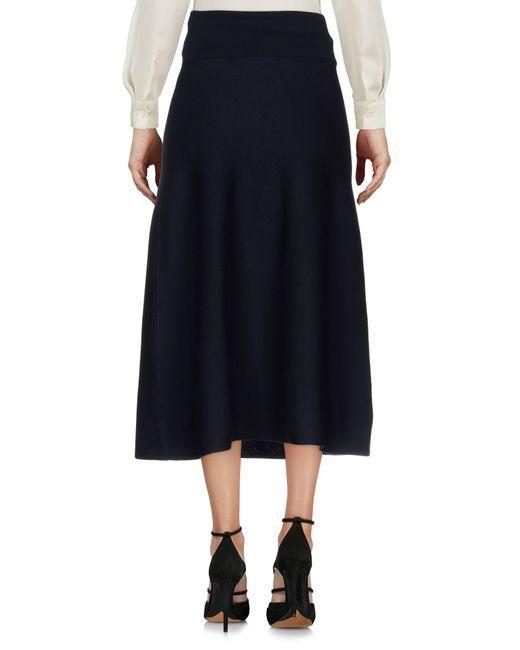
Langer schwarzer Satin-Freizeitrock für Damen